Bosnia and Herzegovina in the Eurovision Song Contest 2016

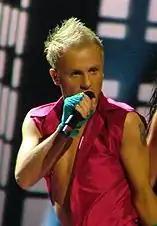
Deen performing "In the Disco" at the Eurovision Song Contest 2004

On 25 November 2015, the broadcaster announced that they had internally selected Dalal Midhat-Talakić and Fuad Backović–Deen to represent Bosnia and Herzegovina in Stockholm. The announcement occurred during a press conference broadcast live on BHT 1 and BH Radio 1, hosted by Maja Miralem and featuring BHRT general director Belmin Karamehmedović, BHT 1 director Mario Vrankić and head of the international department of BHRT Lejla A. Babović. Dalal and Deen are Bosnian singers, the former best known as a member of the duo Erato and the latter having previously represented Bosnia and Herzegovina in the Eurovision Song Contest 2004, placing ninth with the song "In the Disco". During the press conference, it was announced that Dalal and Deen would be joined in Stockholm by Croatian cellist Ana Rucner and Bosnian rapper Jasmin Fazlić Jala. Bosnian singer Zuzi Zu was also announced as part of the supporting stage team for the performance at Eurovision, but later withdrew her participation in the project. The song to be performed at the contest was also selected internally and was written by Almir Ajanović and Jasmin Fazlić Jala. The selection of both the artists and the song came as a proposal from Tempo Production Studio, headed by Almir Ajanović, which offered to finance the entire Eurovision participation along with several sponsors: APU Network (Swedish organisation of Bosnian businesses established by the diaspora), BBI Real Estate, Azel France, Amko Komerc, Farmavita, Lutrija BiH (state lottery), Bosnalijek and the Association of performers and musicians.